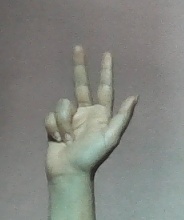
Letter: al